Siege of Ypres (1794)

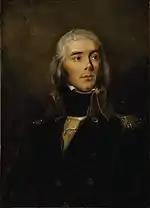
Jacques MacDonald.

At 7:00 AM on 13 June 1794, Clerfayt launched a sudden assault on Despeaux's division. General of Brigade Philippe Joseph Malbrancq's brigade was routed and General of Brigade Jean-Baptiste Salme's brigade was pushed back to the south in the direction of Menen. The weight of the Coalition attack next fell on General of Brigade Jacques MacDonald's brigade at Hooglede, supported by an additional regiment on its left. MacDonald's men held their ground for six hours, fighting off repeated cavalry charges. Finally, General of Brigade (and later Admiral) Jan Willem de Winter's brigade advanced on MacDonald's left and Salme's rallied brigade came forward on his right. At this, the worn-out Coalition soldiers withdrew. Hooglede is northwest of Roeselare.